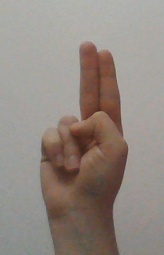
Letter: taa